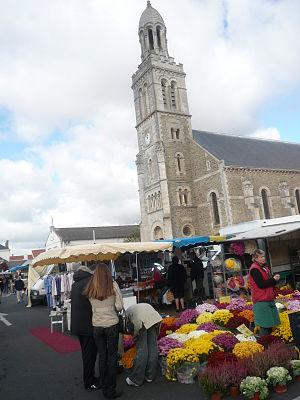
Saint-Gilles-Croix-de-Vie dans le département de la Vendée (France)
Saint-Gilles-Croix-de-Vie est une commune du centre-ouest de la France, située sur la Côte de Lumière, dans le département de la Vendée en région Pays de la Loire.